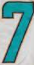
Number: 7